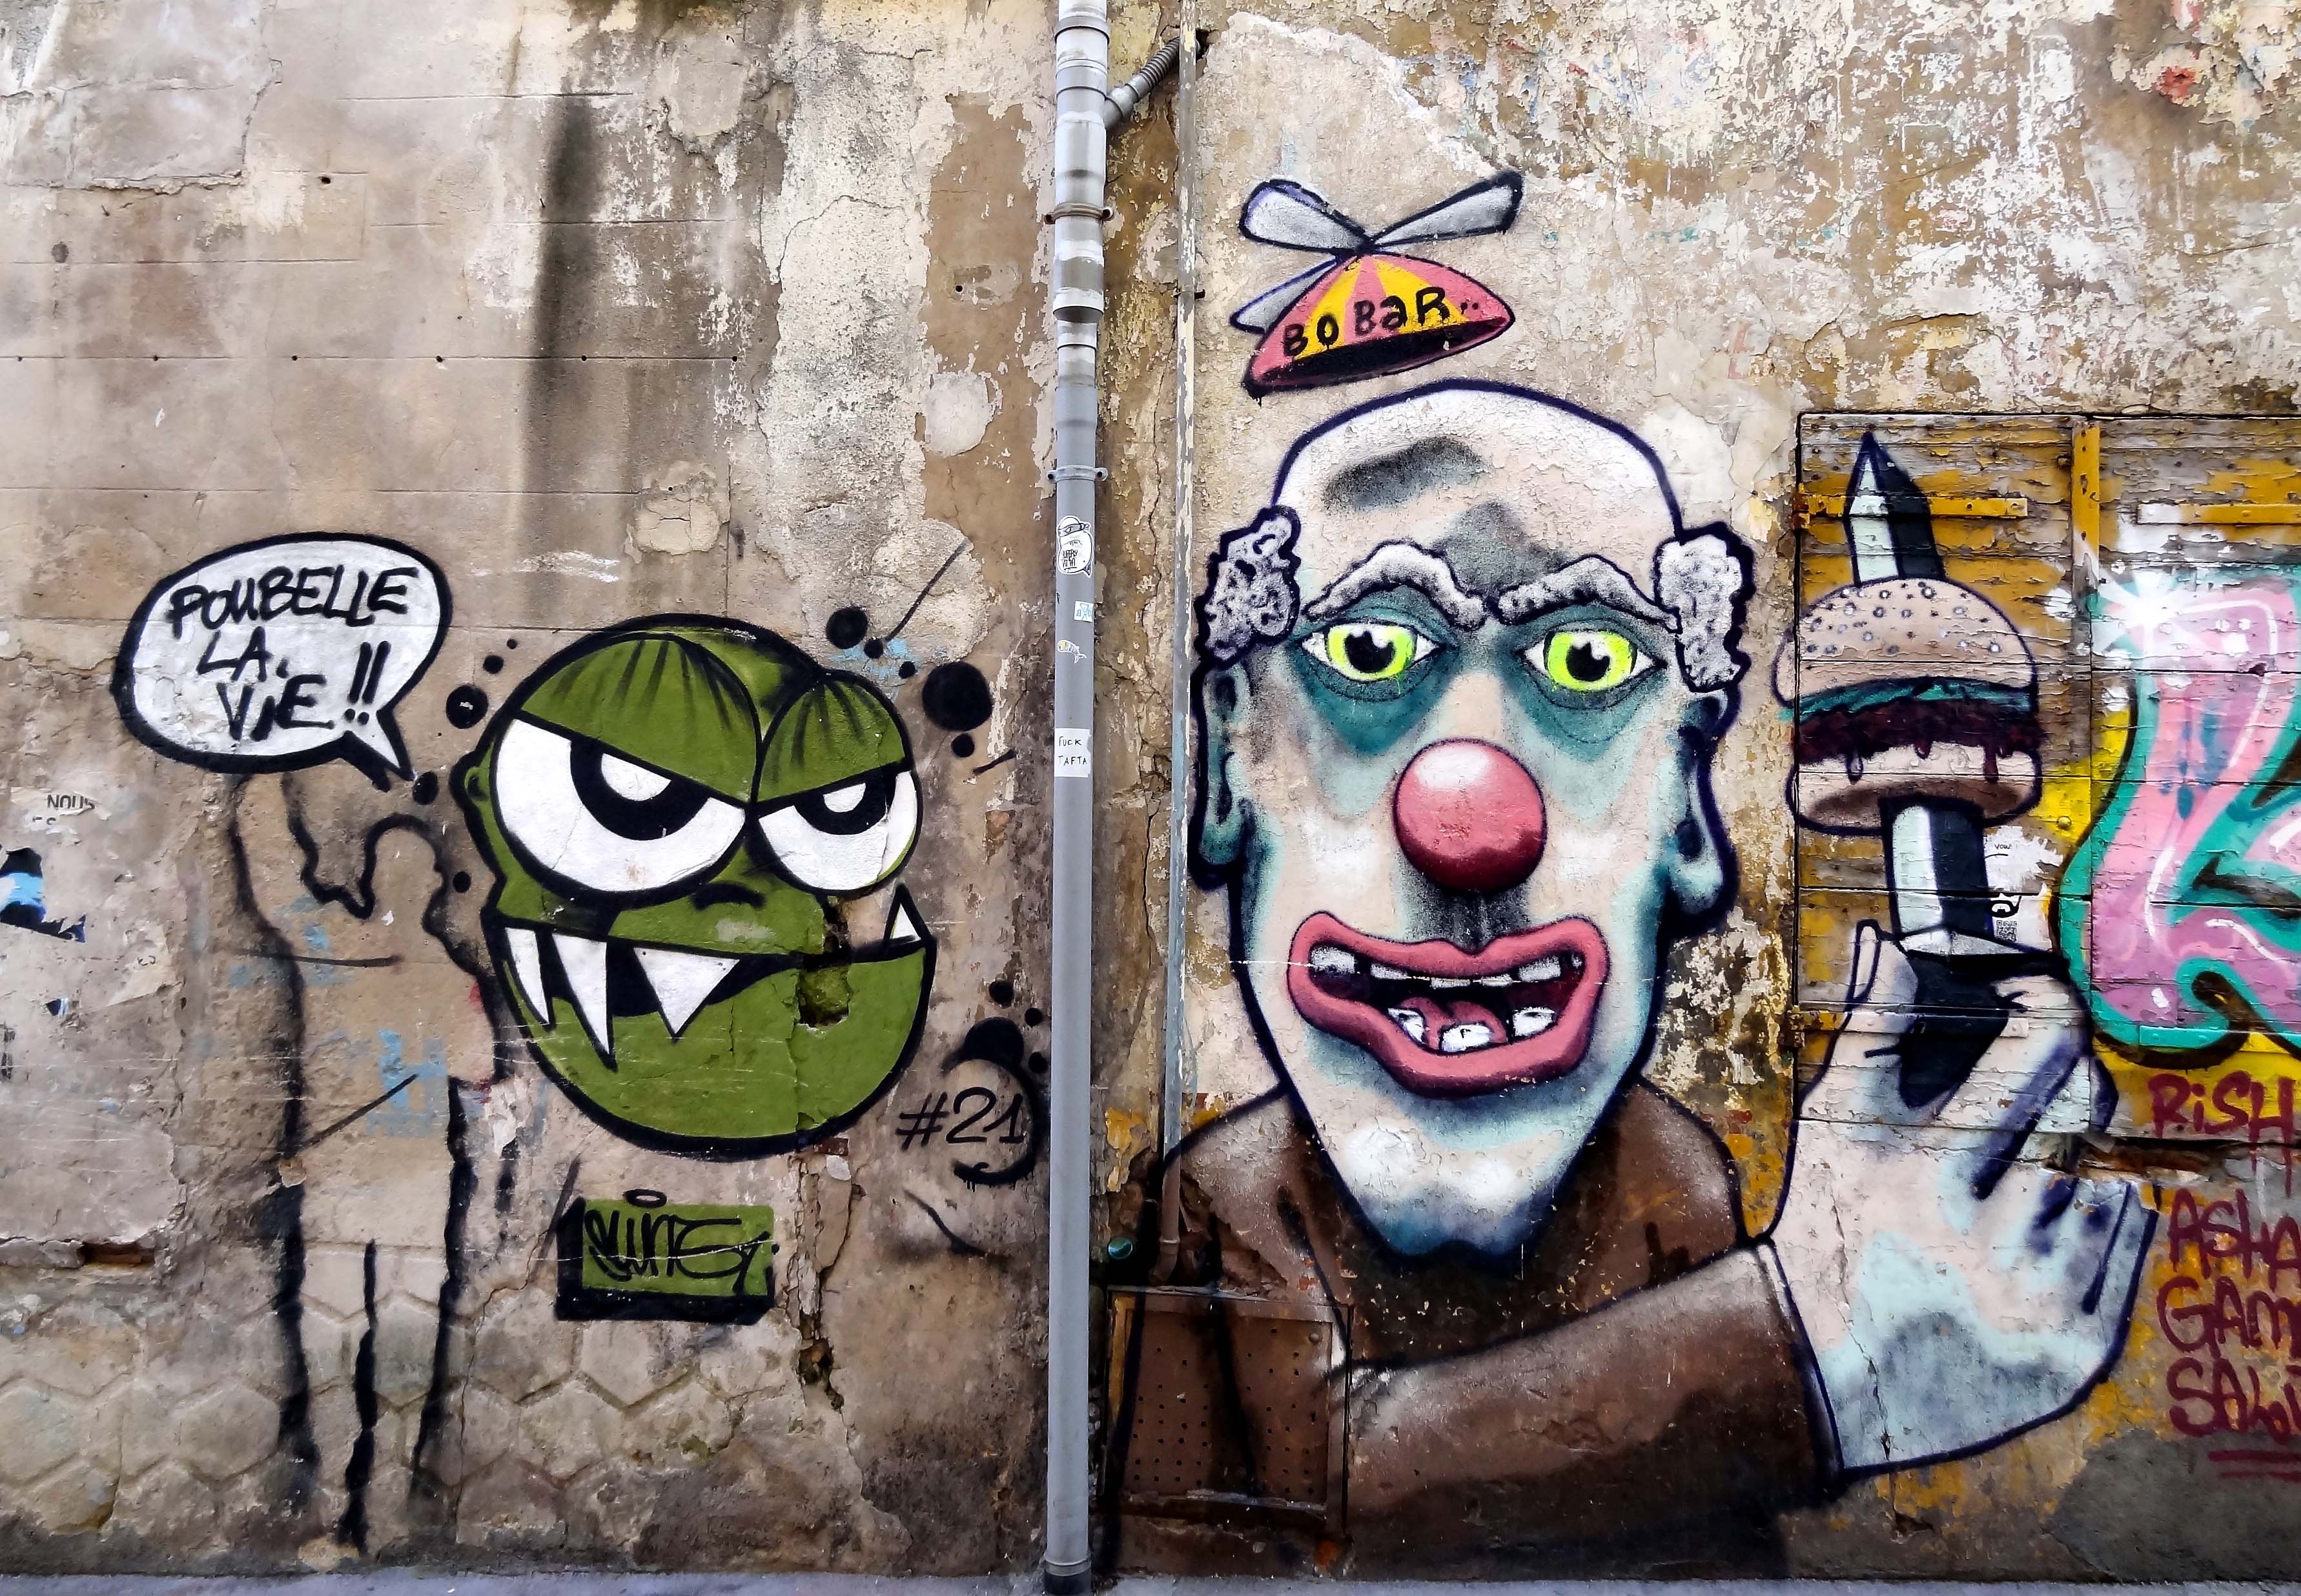
street, basket, graffiti, street art, art, district, marseille, urban area